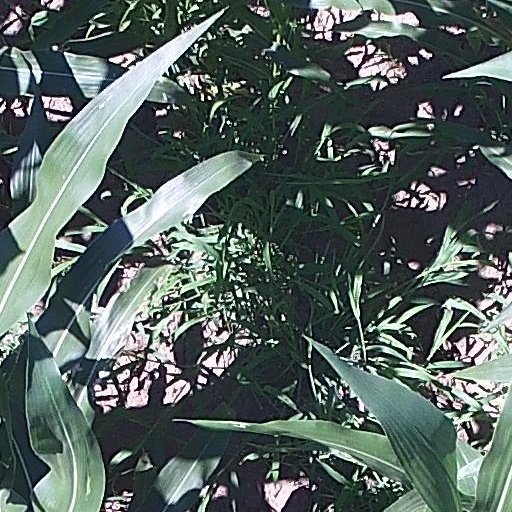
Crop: maize; corn